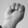
ASL letter: M